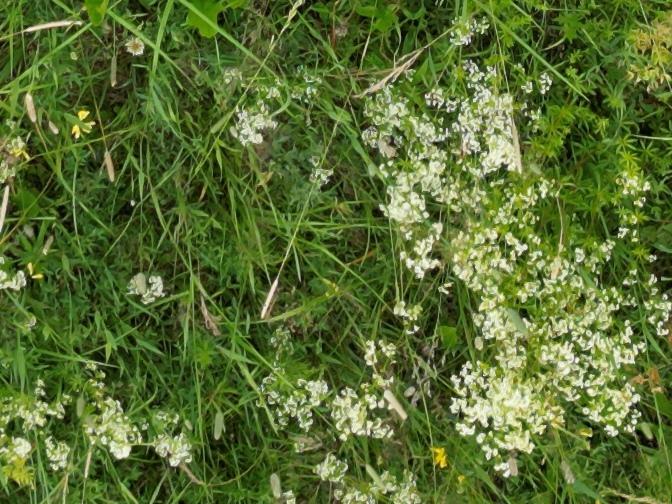
Flowers visible: yarrow flowers, yarrow flowers, yarrow flowers, yarrow flowers, yarrow flowers, yarrow flowers, yarrow flowers, yarrow flowers, yarrow flowers, yarrow flowers, yarrow flowers